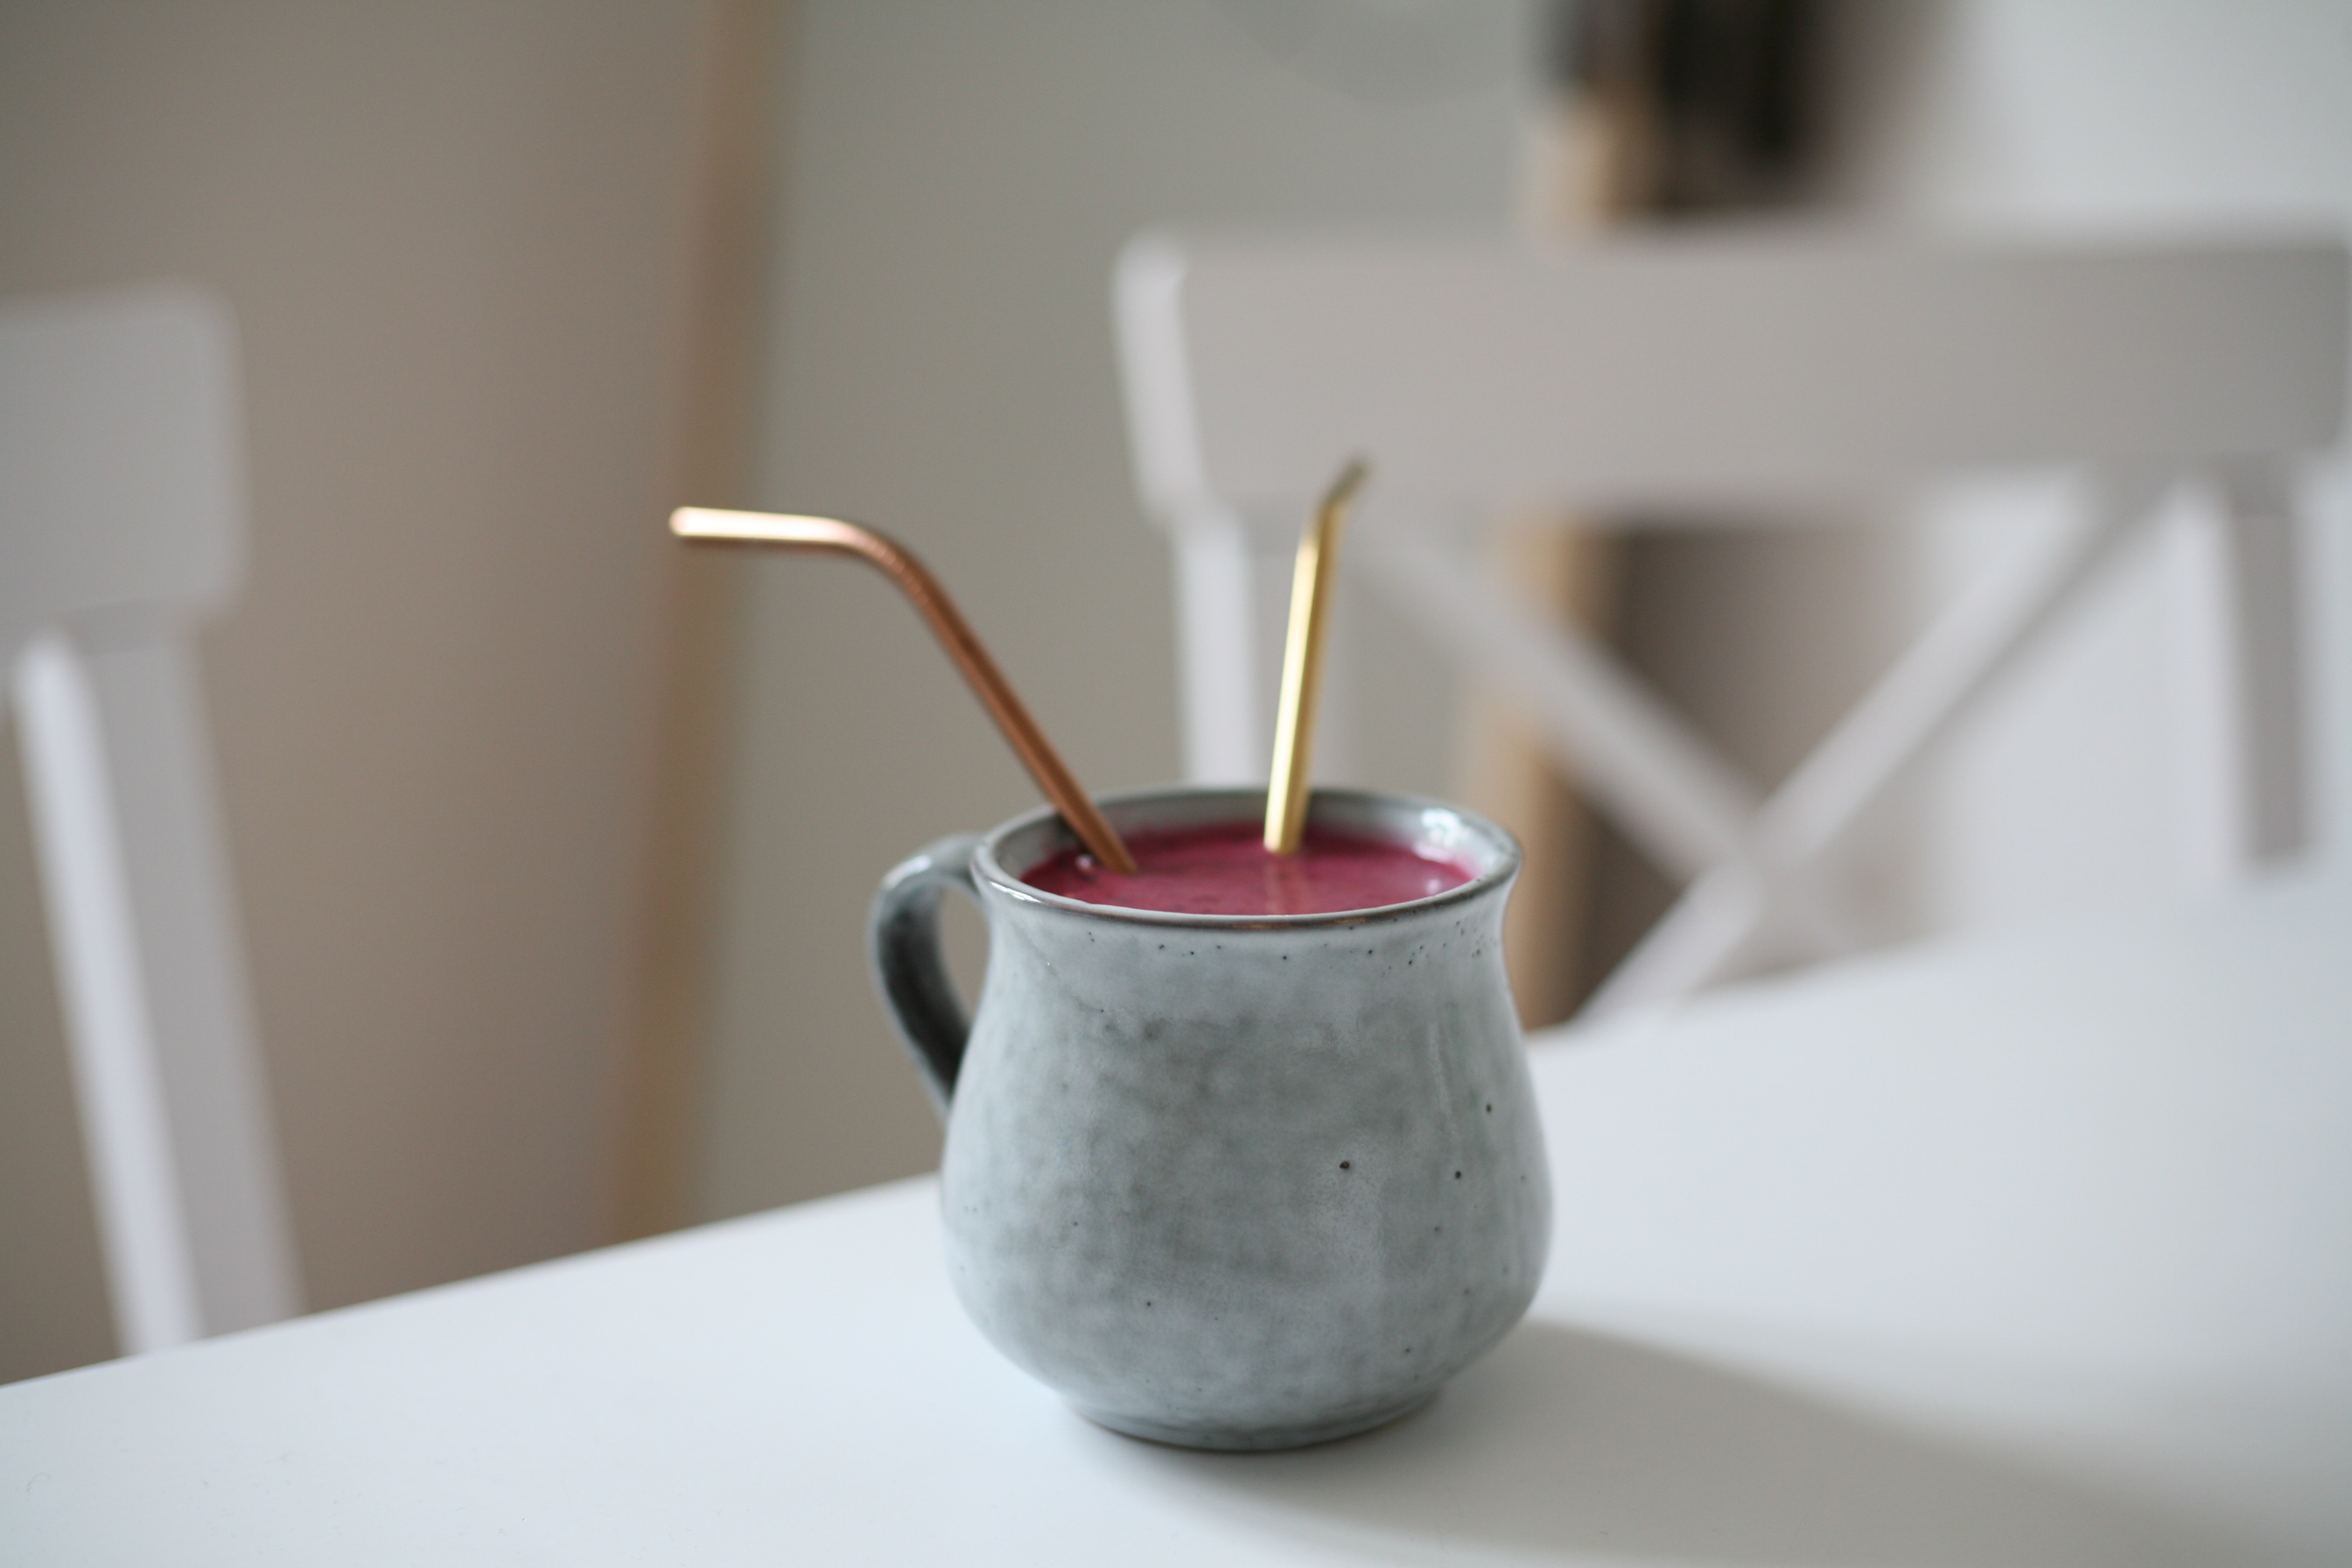
still life photography, ceramic, serveware, room, teapot, table, pottery, still life, tableware, earthenware